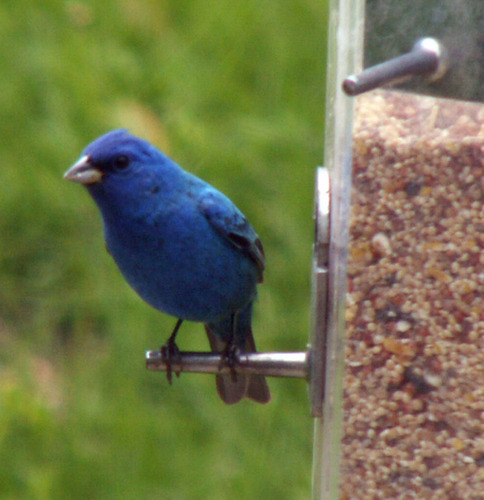
a bird is a royal blue color, that has rounded black eyes, and its bill is small and white.
this medium sized bird is a dark solid blue with a short and pointed bill.
a bright blue bird with a triangular, gray bill and gray on the underside of its tail feathers.
this is a blue bird with black feet whose head is medium sized with a short beak.
this all blue bird has a short chubby bill and black feet.
a blue bird with black legs and a short pointed beak.
this blue bird has a long tail and a white short thick beak.
this bird is entirely blue with a white-blue beak, black tarsi, and a gray tail.
the bird is bright blue in color and has skinny legs that are black.
a bird with a completely blue crown, breast, side and belly with black primaries.
Species: Indigo Bunting